Qantas Flight 1

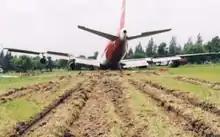
"City of Darwin" seen after event

Qantas Flight 1 (QF1, QFA1) was a Qantas passenger flight between Sydney and London with a stop in Bangkok-Don Mueang. On 23 September 1999, the aircraft operating as Flight 1 had departed from Sydney that day, and was involved in a runway overrun accident at Don Mueang International Airport in Bangkok as it was landing for a stopover.